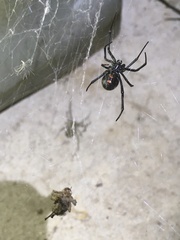
Species: Lactrodectus_hesperus